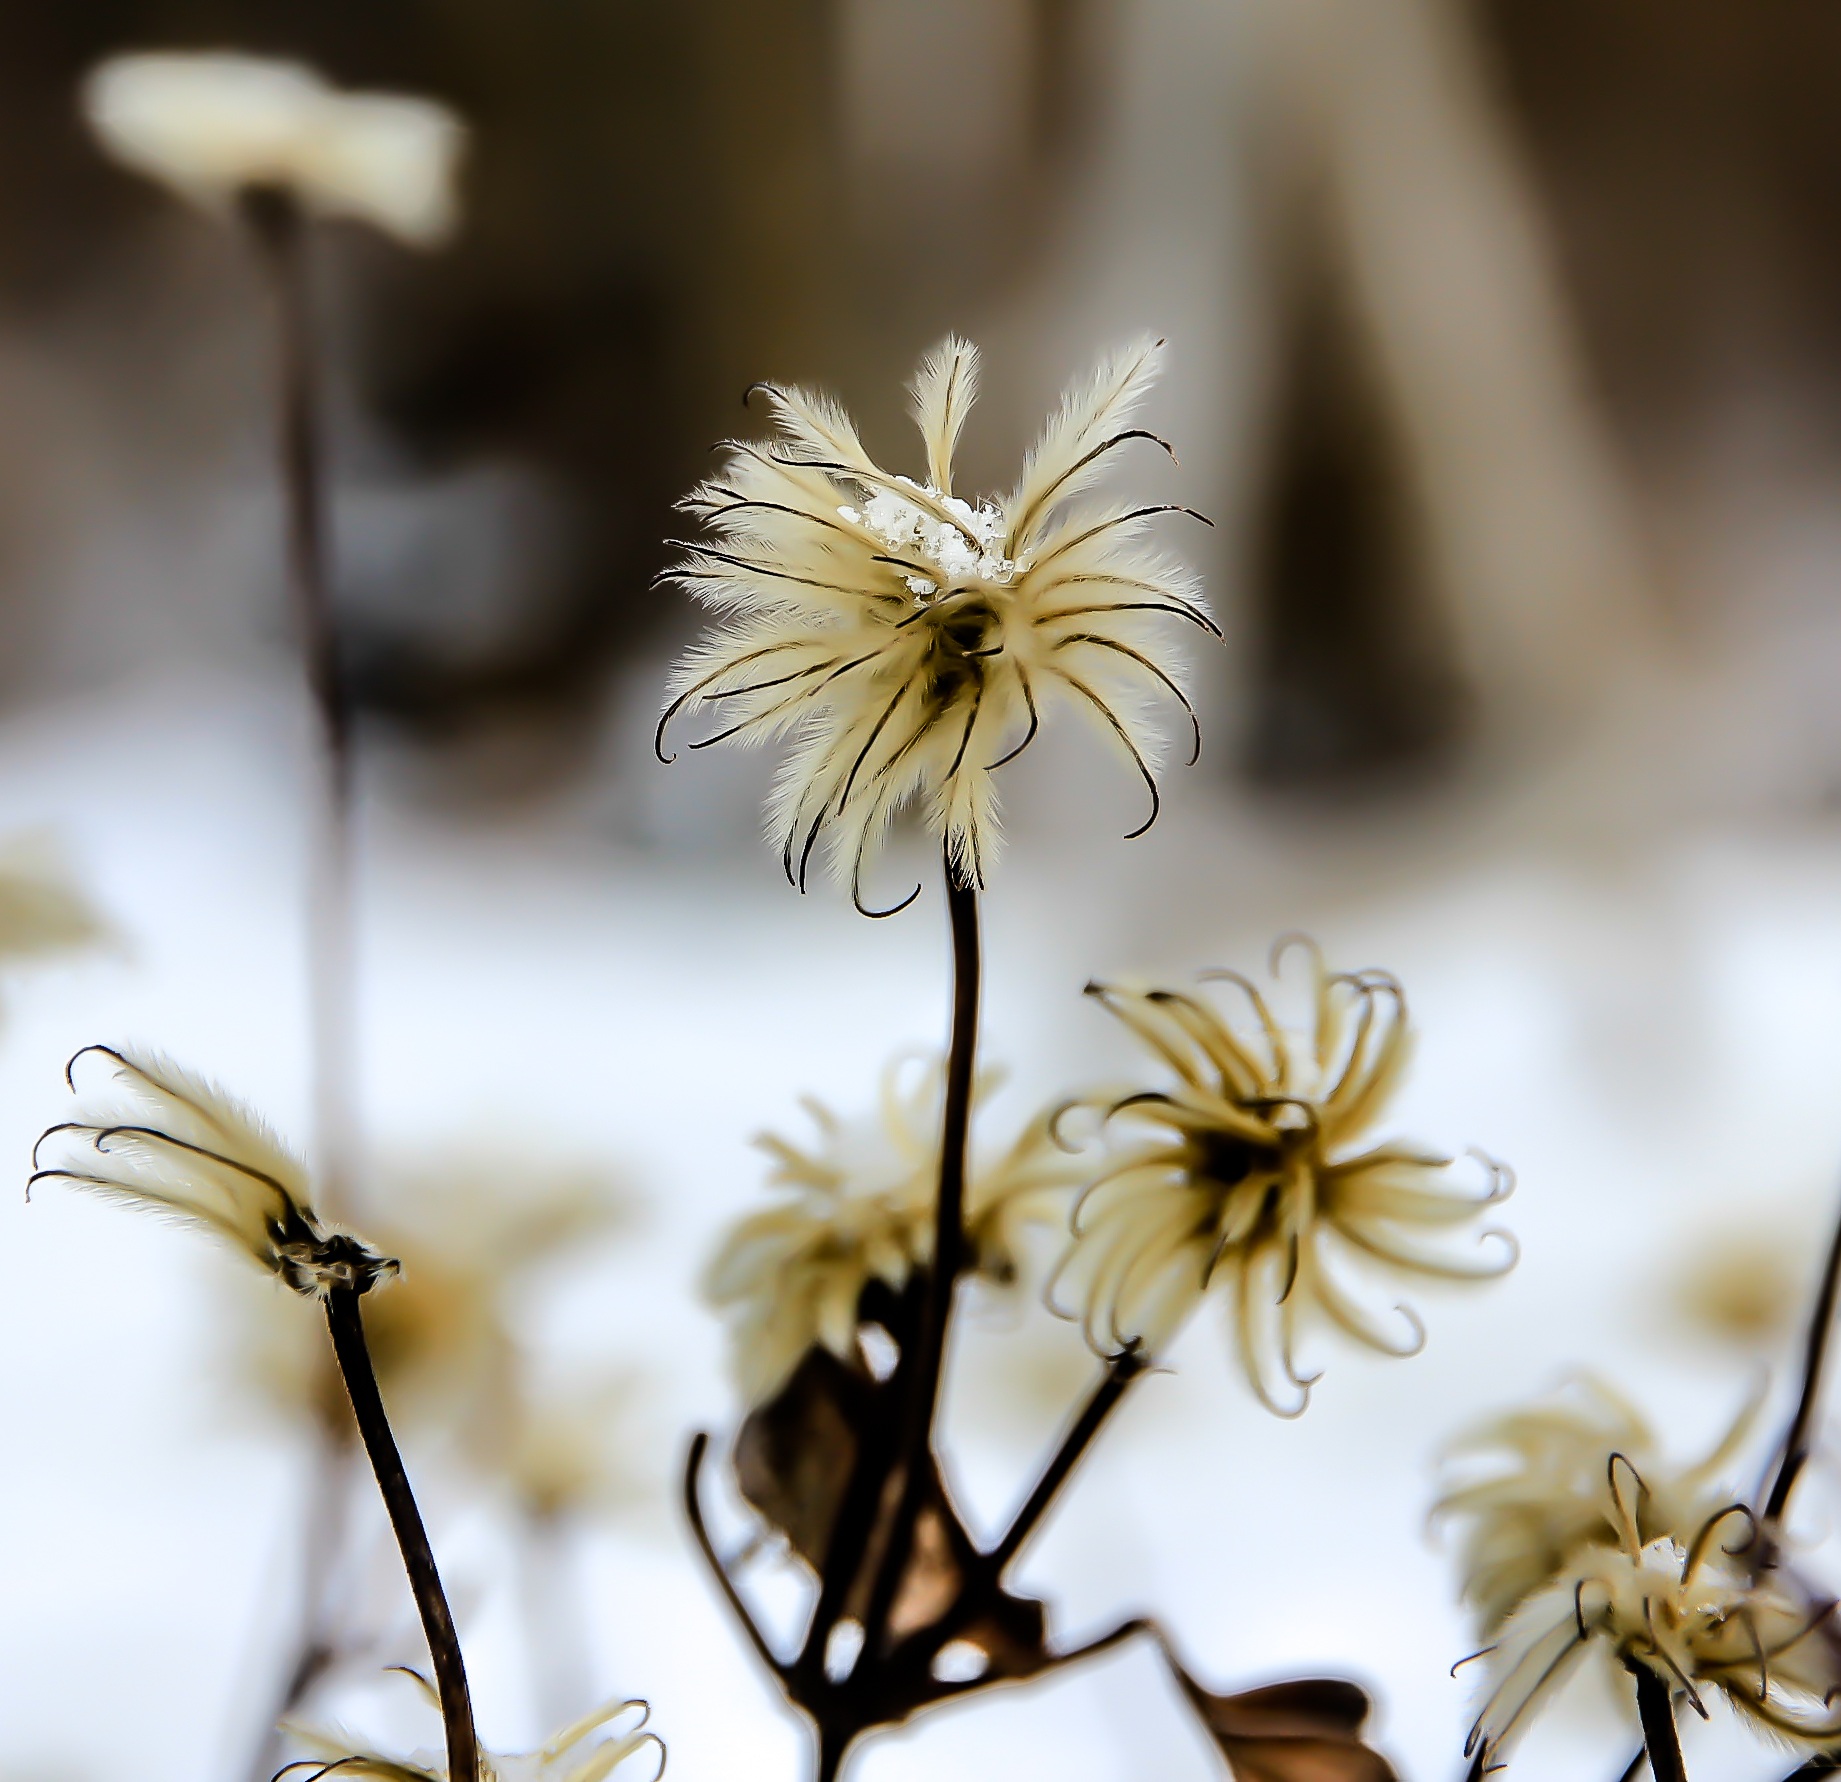
nature, branch, blossom, snow, cold, winter, plant, photography, leaf, flower, petal, bloom, frost, dry, spring, macro, autumn, botany, closeup, flora, season, twig, wildflower, close up, withered, macro photography, inflorescence, flowering plant, plant stem, land plant